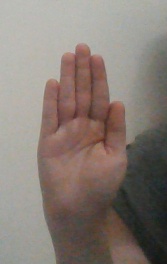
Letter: seen